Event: Nepal Earthquake
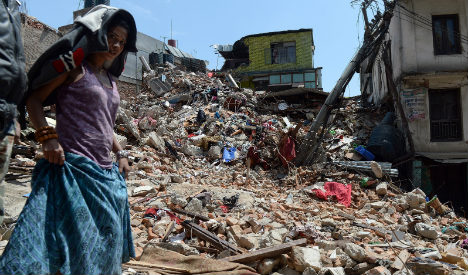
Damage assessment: damage